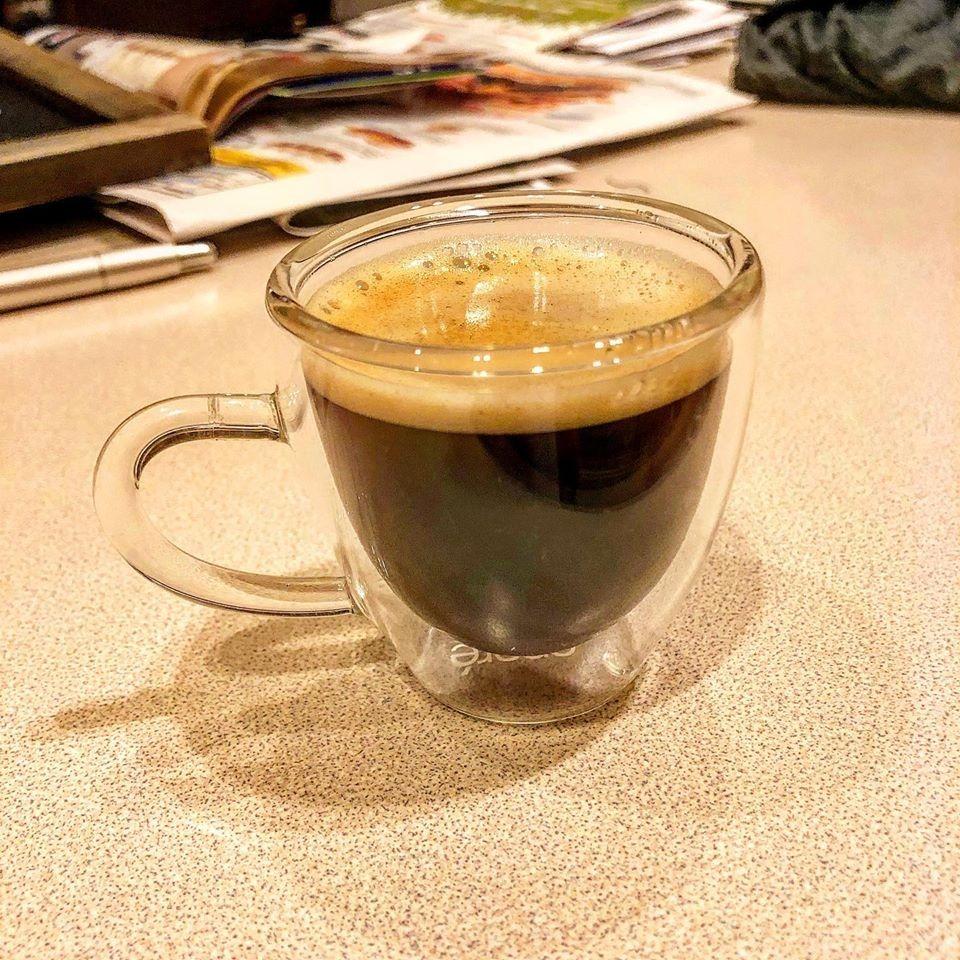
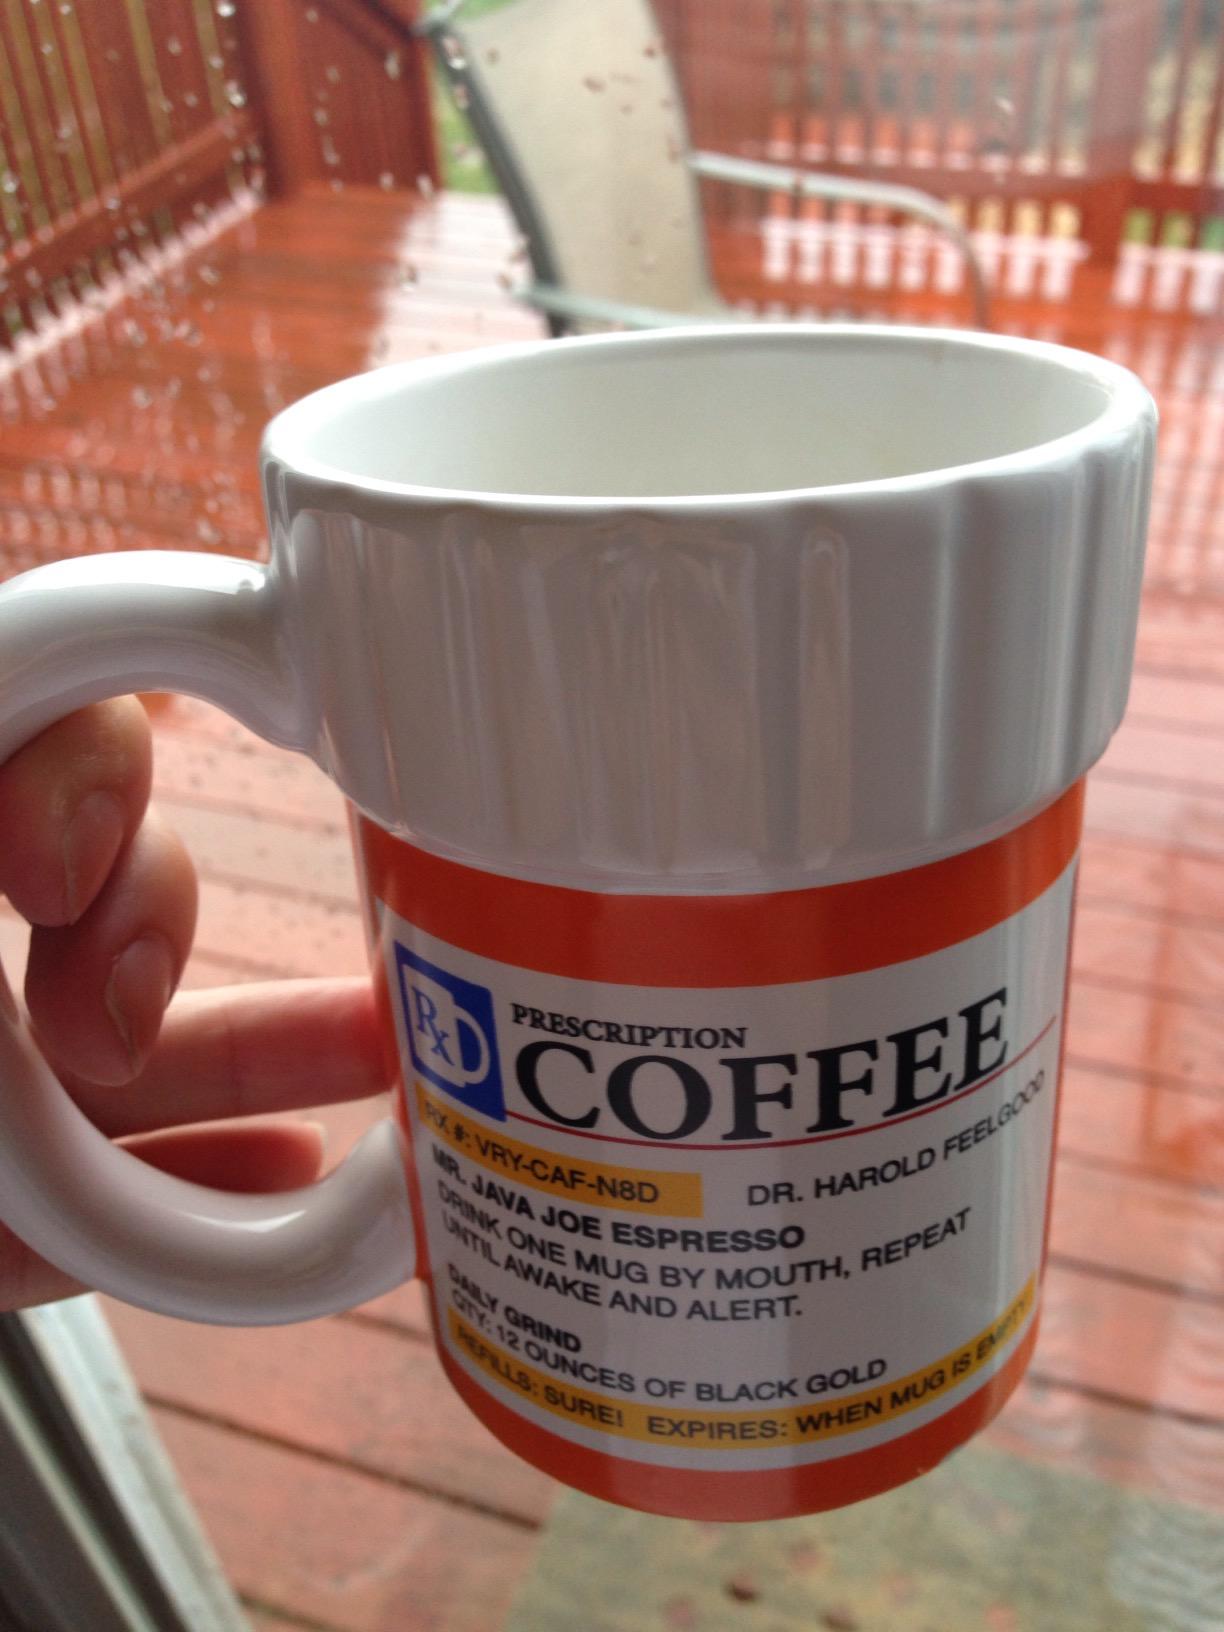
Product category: items_mug
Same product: no